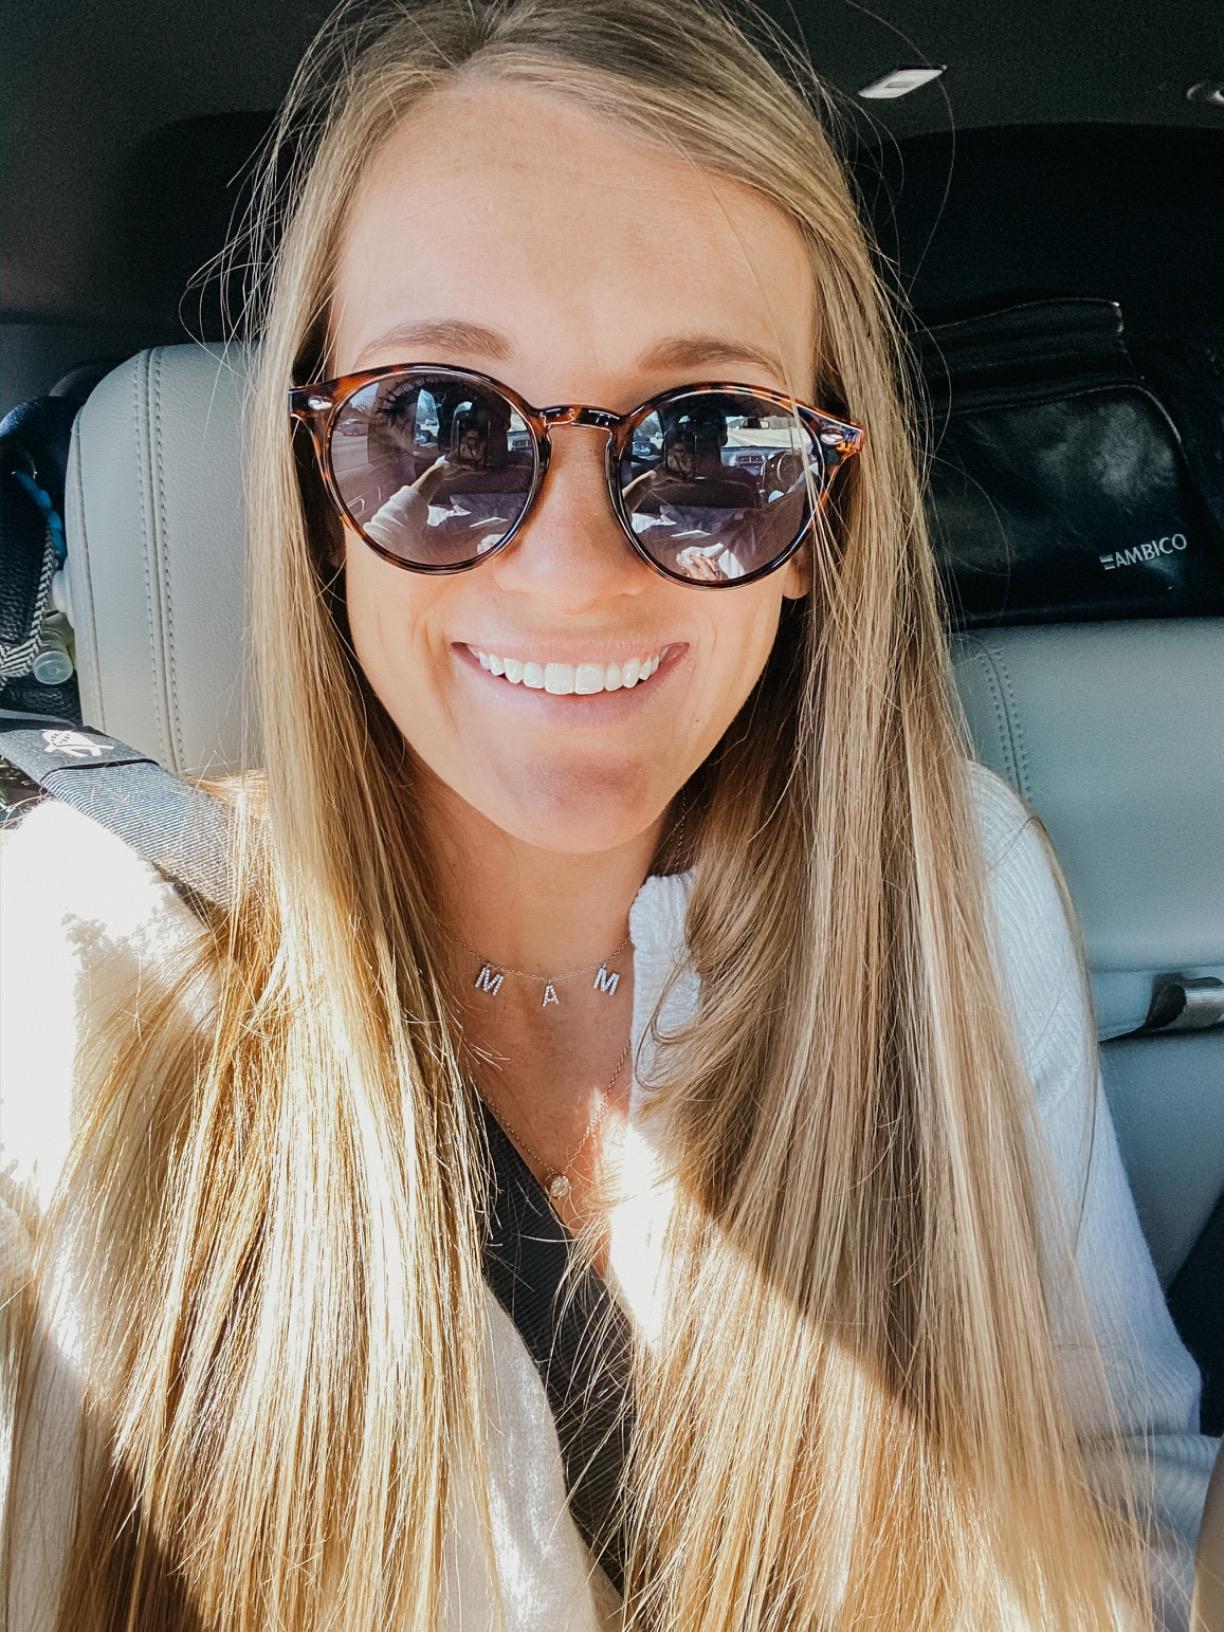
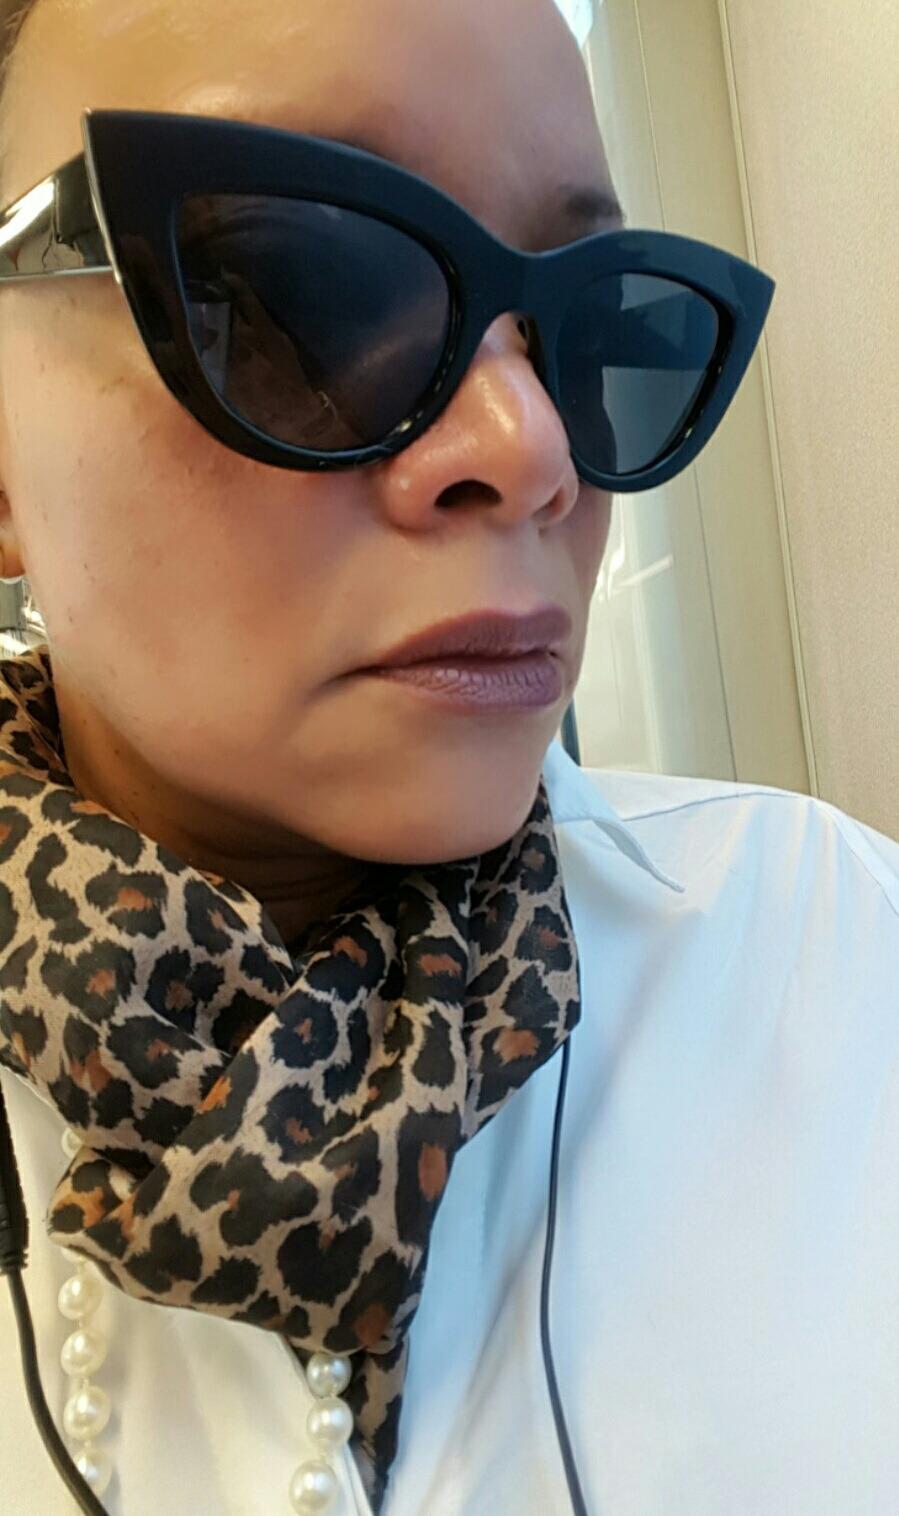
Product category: accessories_sunglasses
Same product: no